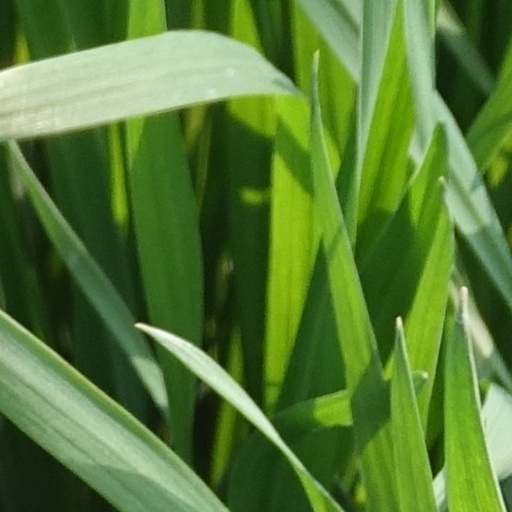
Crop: wheat